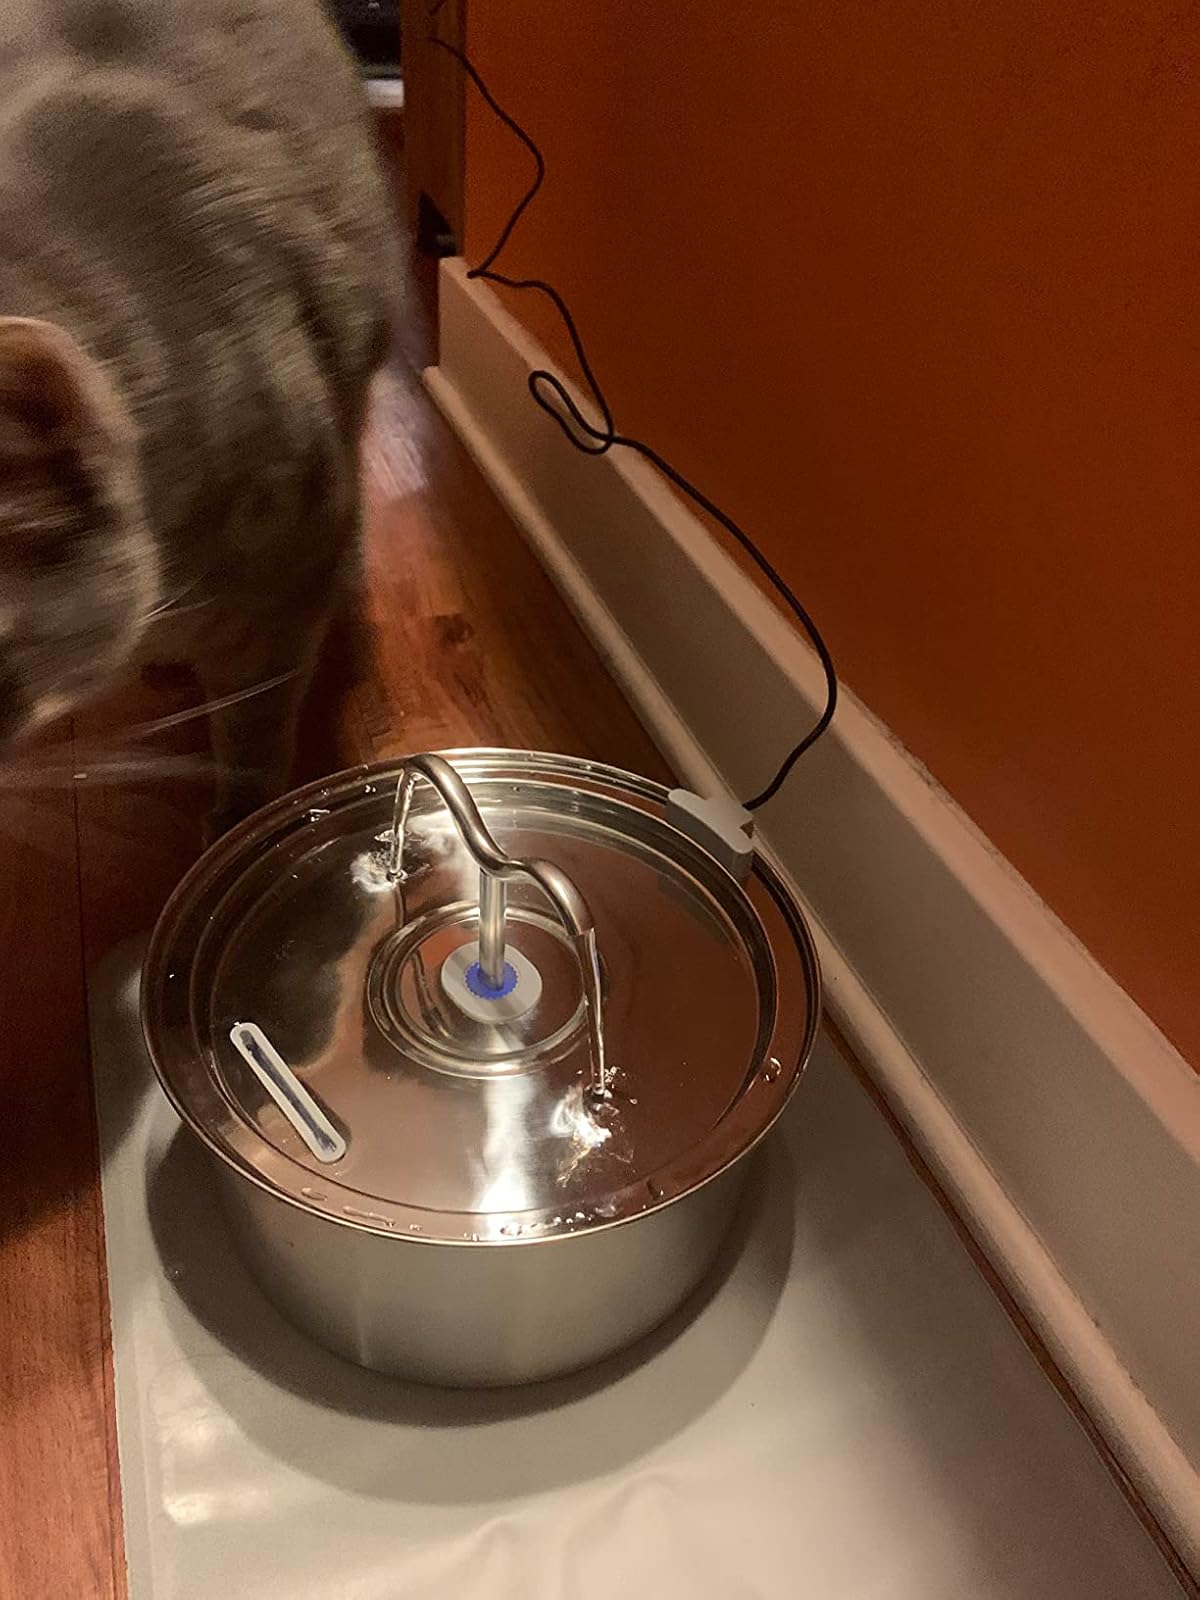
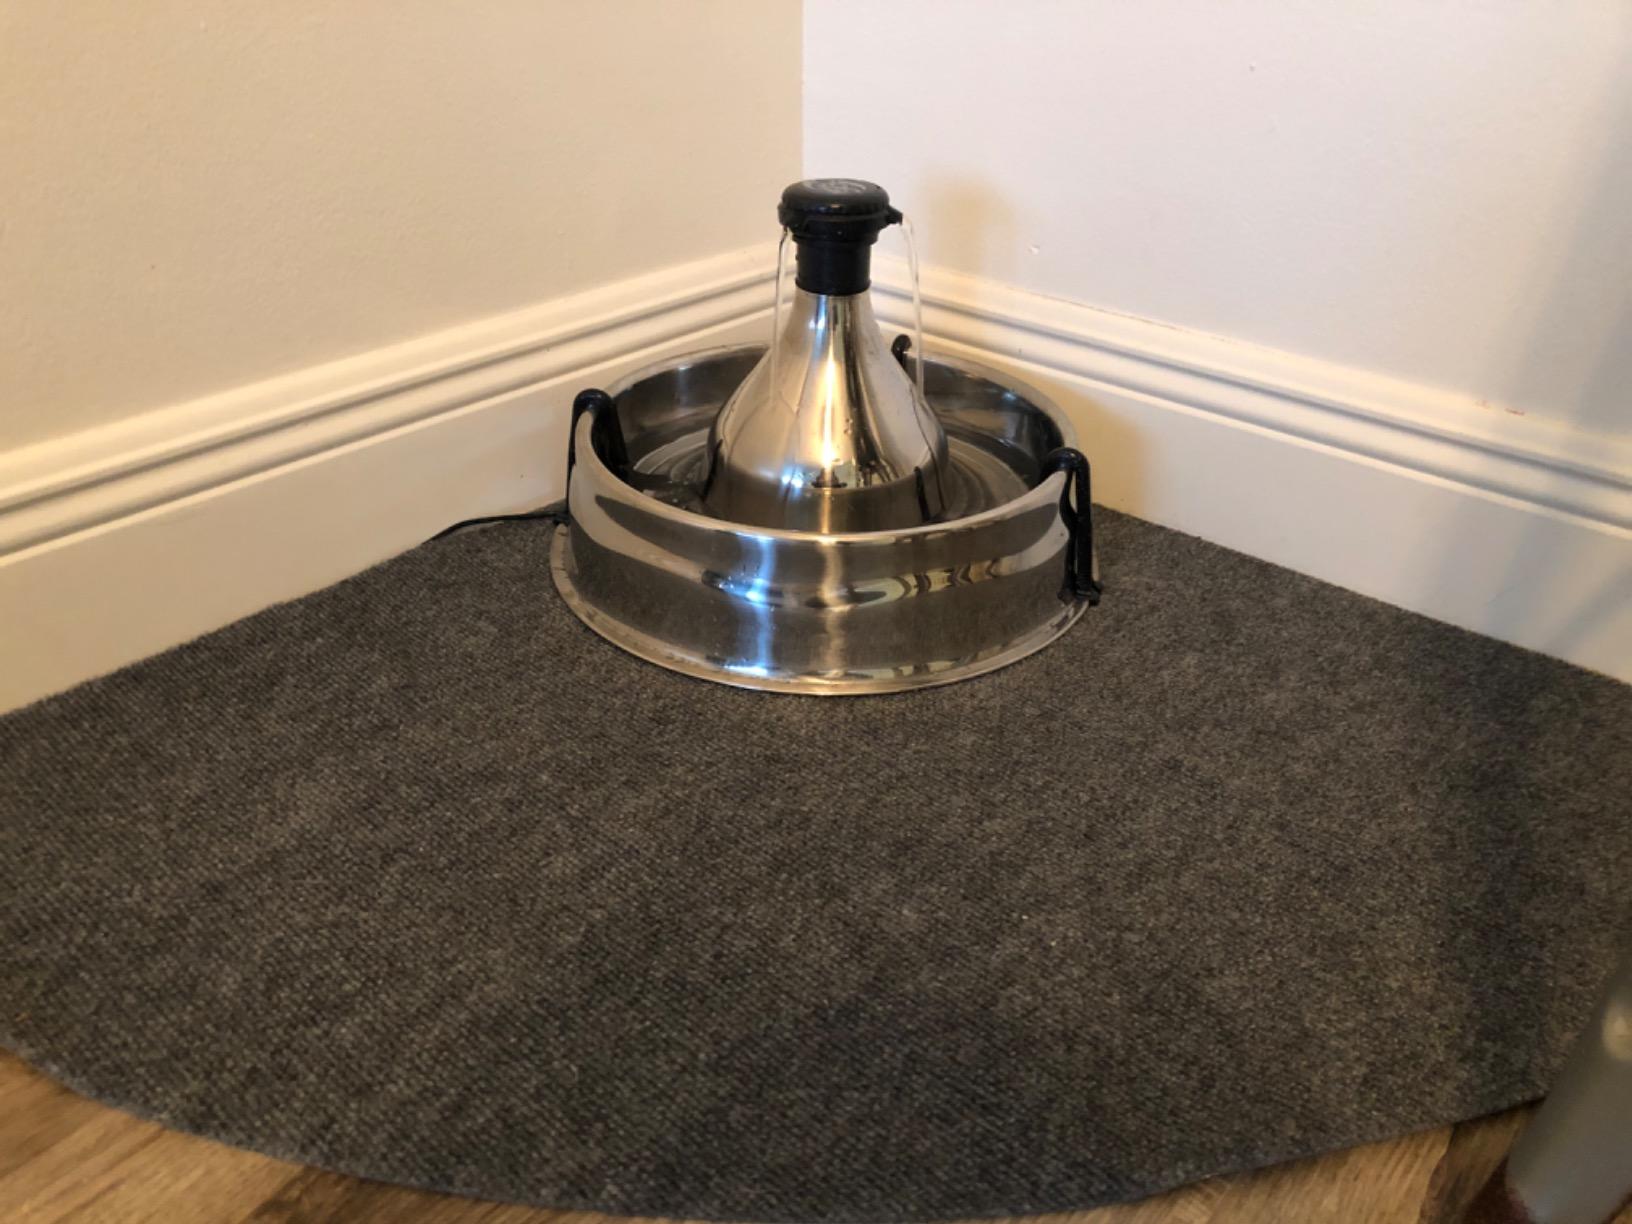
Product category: items_bowl
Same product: no